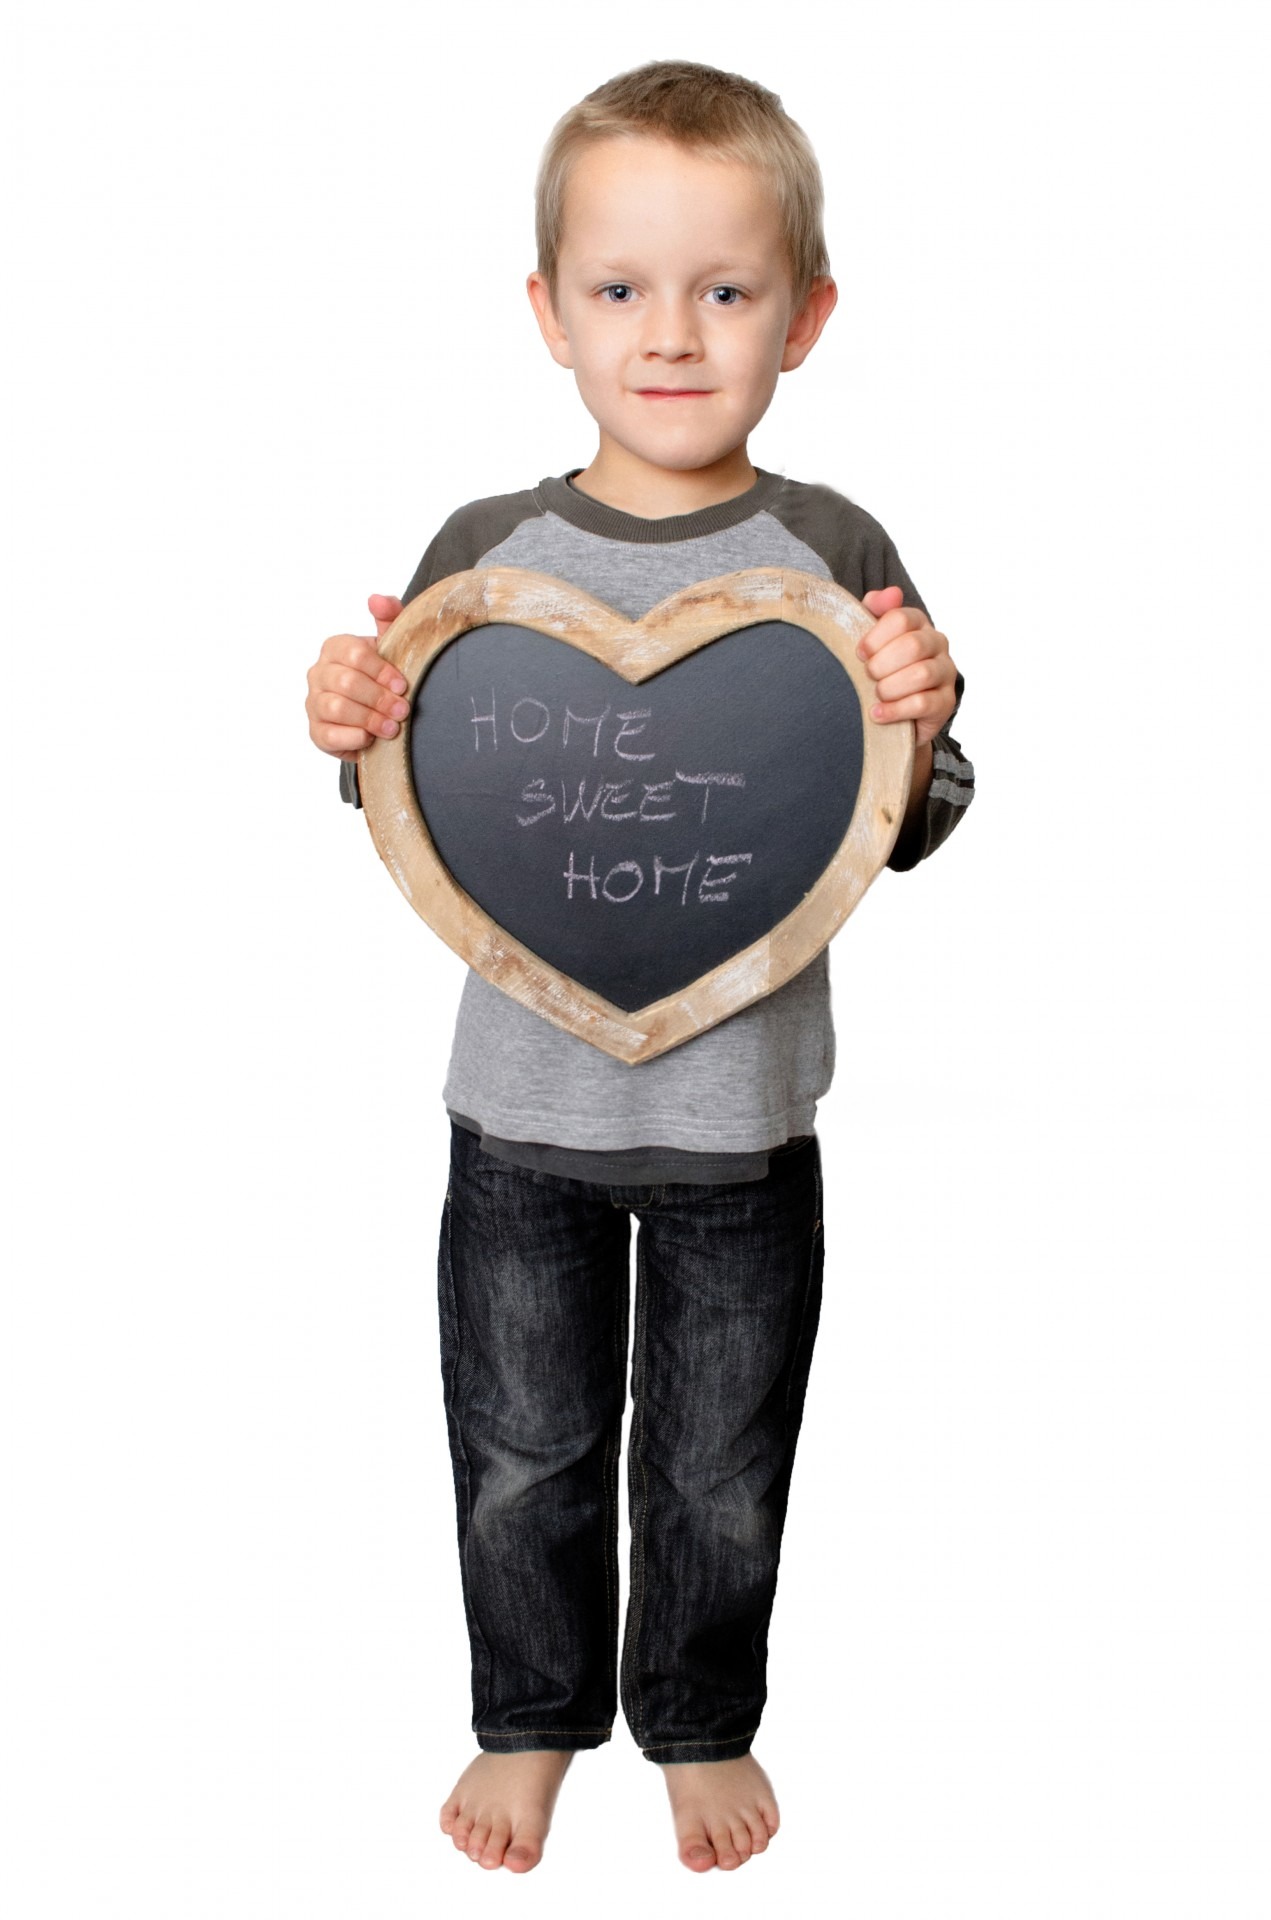
hand, person, people, kid, home, heart, finger, sitting, child, arm, baby, outerwear, muscle, human body, product, face, toddler, thumb, t shirt, little one, baby carrier, human positions, bairn